Pictish language

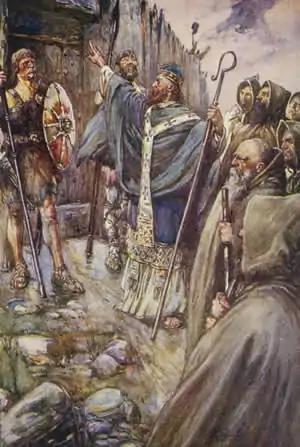
Picture by Joseph Ratcliffe Skelton (1865–1927) depicting Columba preaching to Bridei, king of Fortriu in 565

The existence of a distinct Pictish language during the Early Middle Ages is attested clearly in Bede's early eighth-century "Ecclesiastical History of the English People", which names Pictish as a language distinct from those spoken by the Britons, the Irish, and the English. Bede states that Columba, a Gael, used an interpreter on one occasion during his mission to the Picts. A number of competing theories have been advanced regarding the nature of the Pictish language: